Gaudeamus Hut

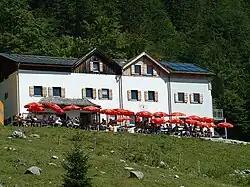

The Gaudeamus Hut is an Alpine club hut in the Kaisergebirge mountains in Tyrol. It is run by the Main-Spessart section of the German Alpine Club.